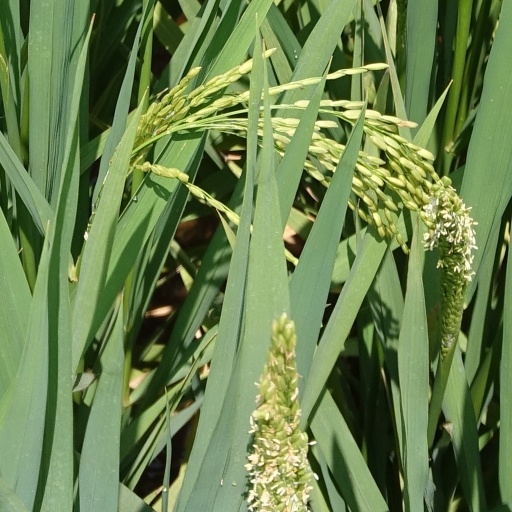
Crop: rice